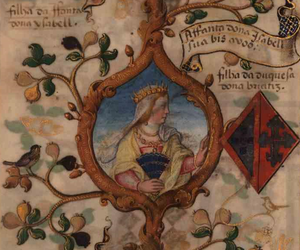
Isabelle de Bragance, née en octobre 1402 à Barcelos au Portugal et morte le 26 octobre 1465 à Arévalo en Espagne, est une noble portugaise.